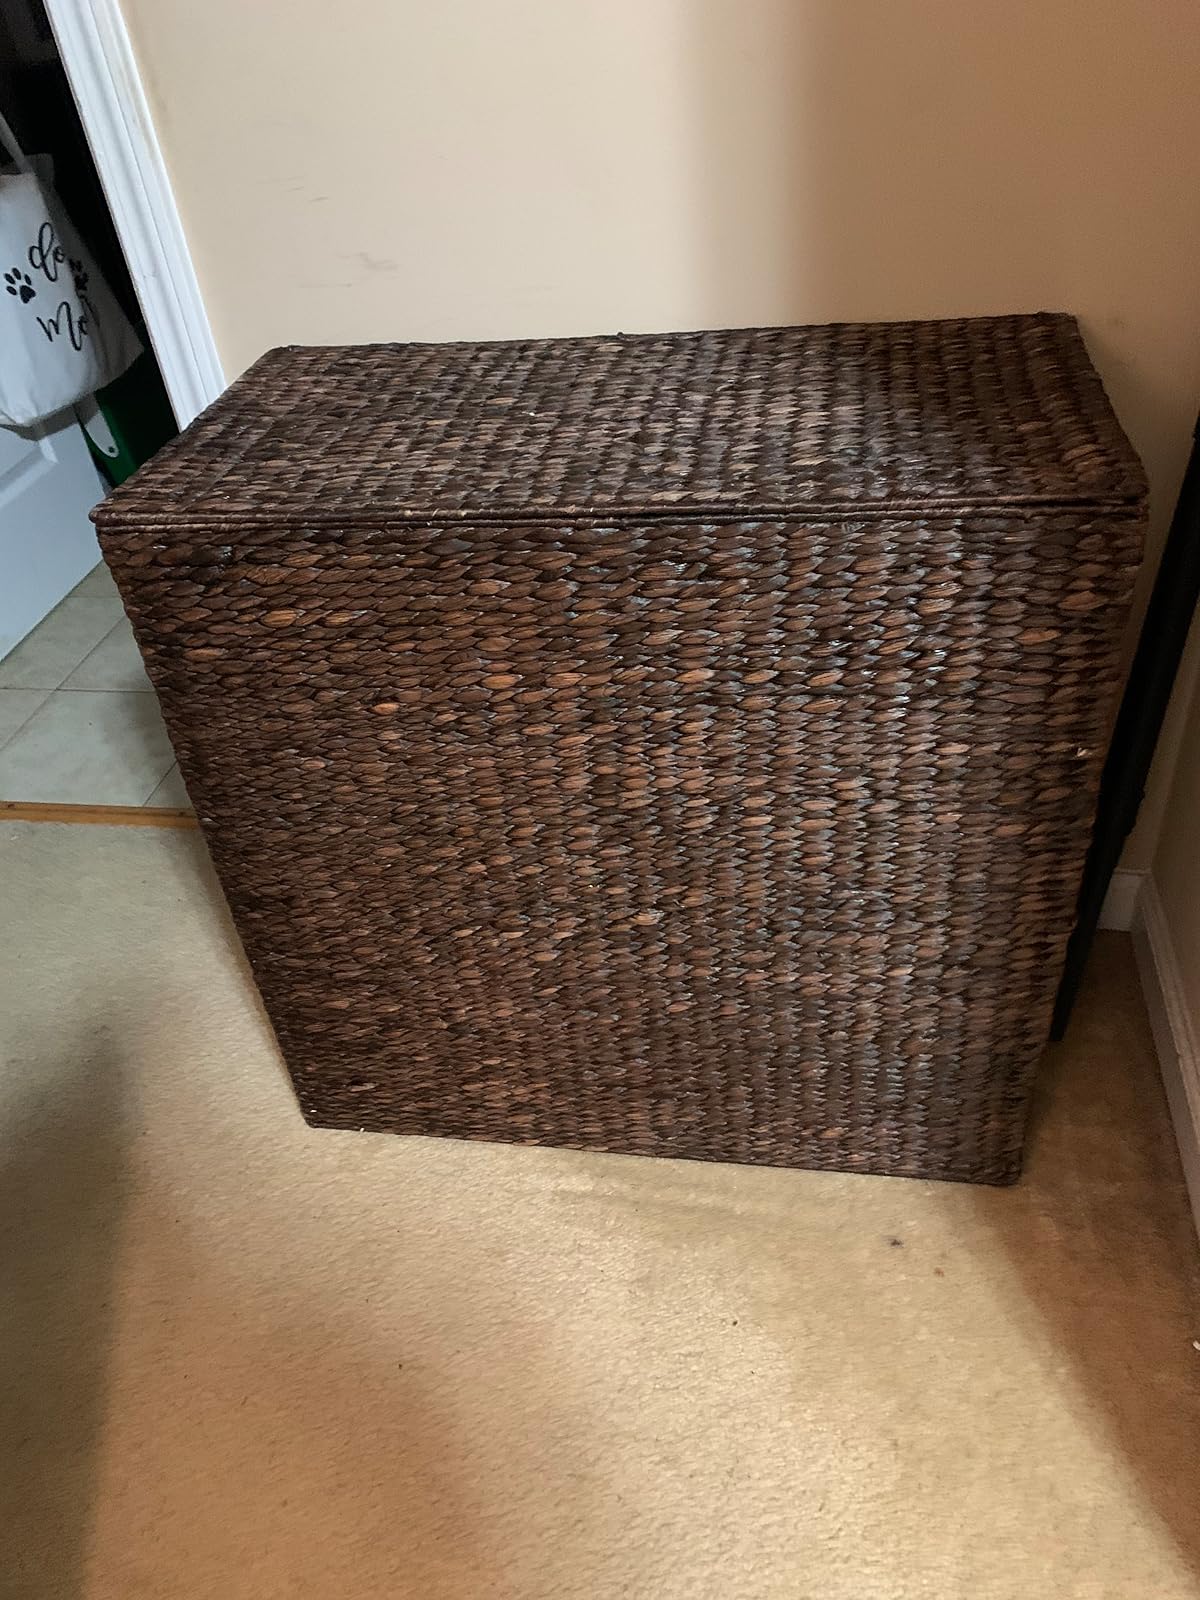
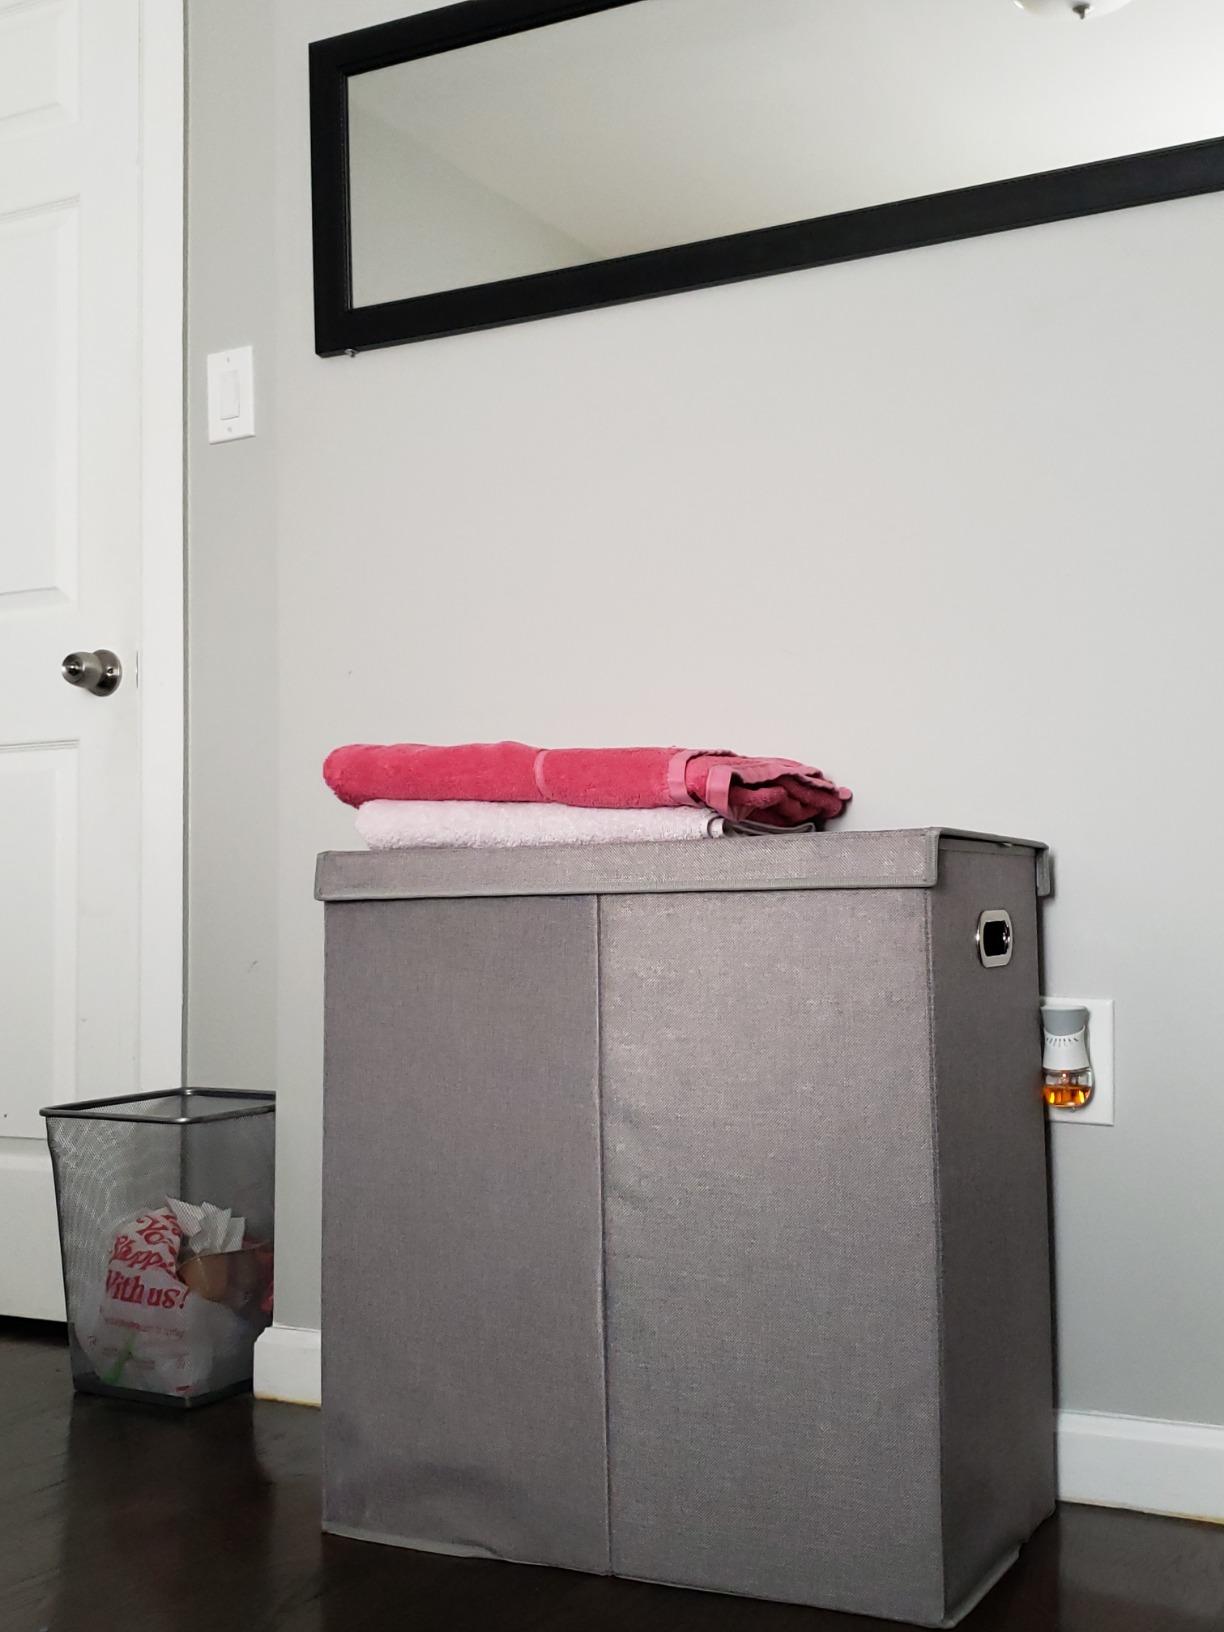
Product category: items_hamper
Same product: no